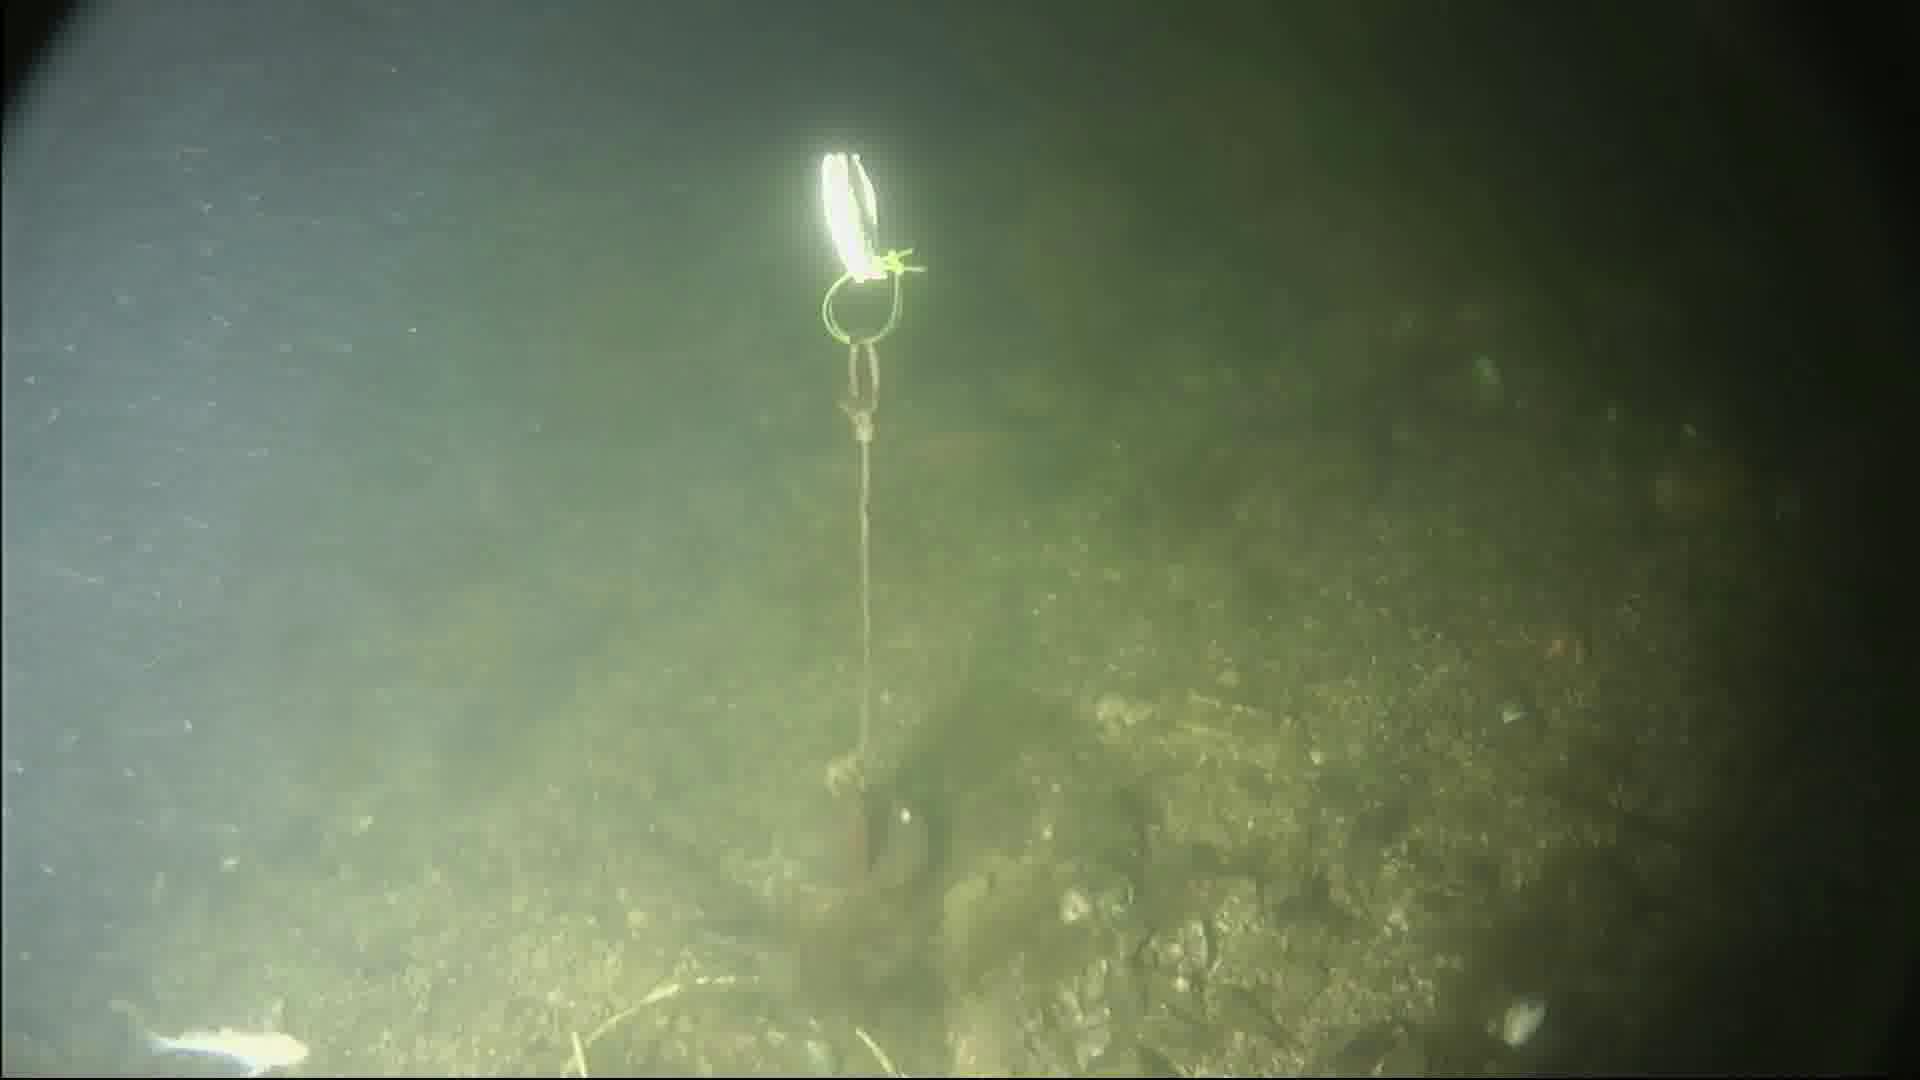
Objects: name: small_fish